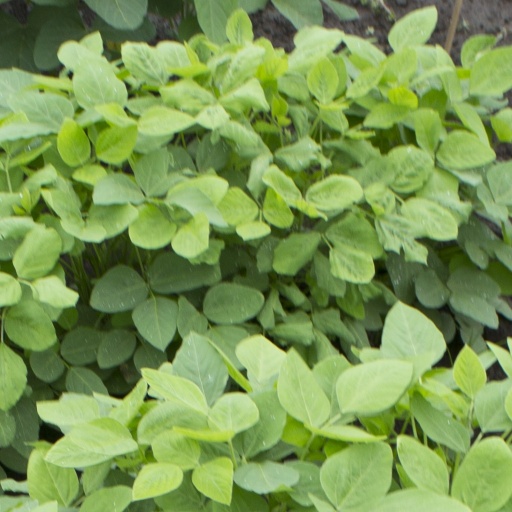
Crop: soybean